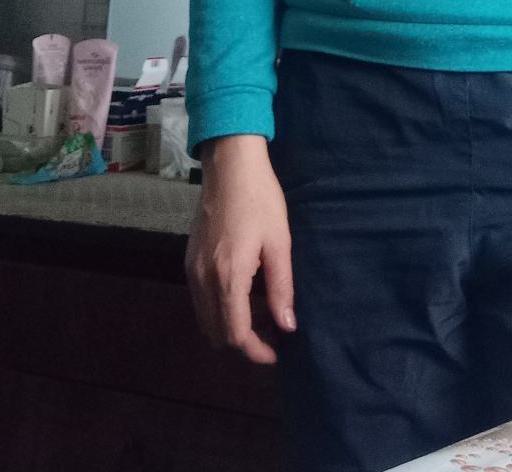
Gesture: no_gesture